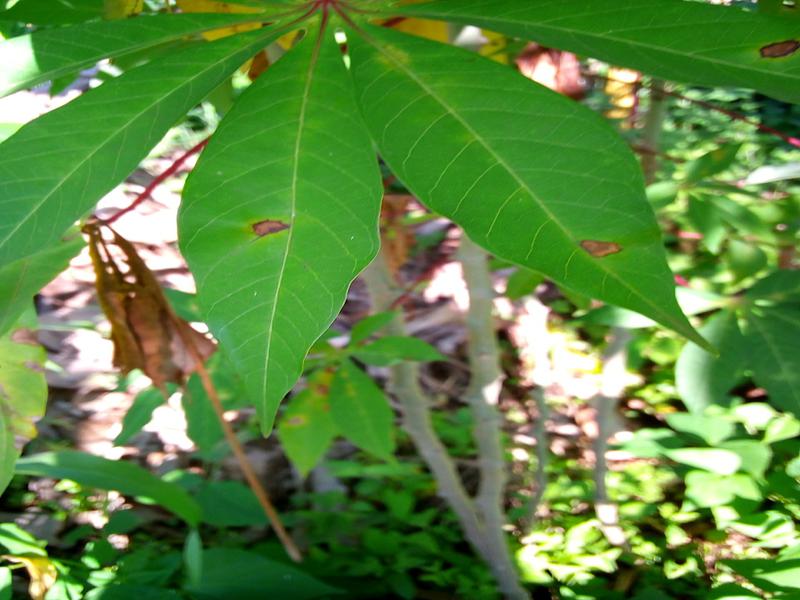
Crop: cassava
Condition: healthy